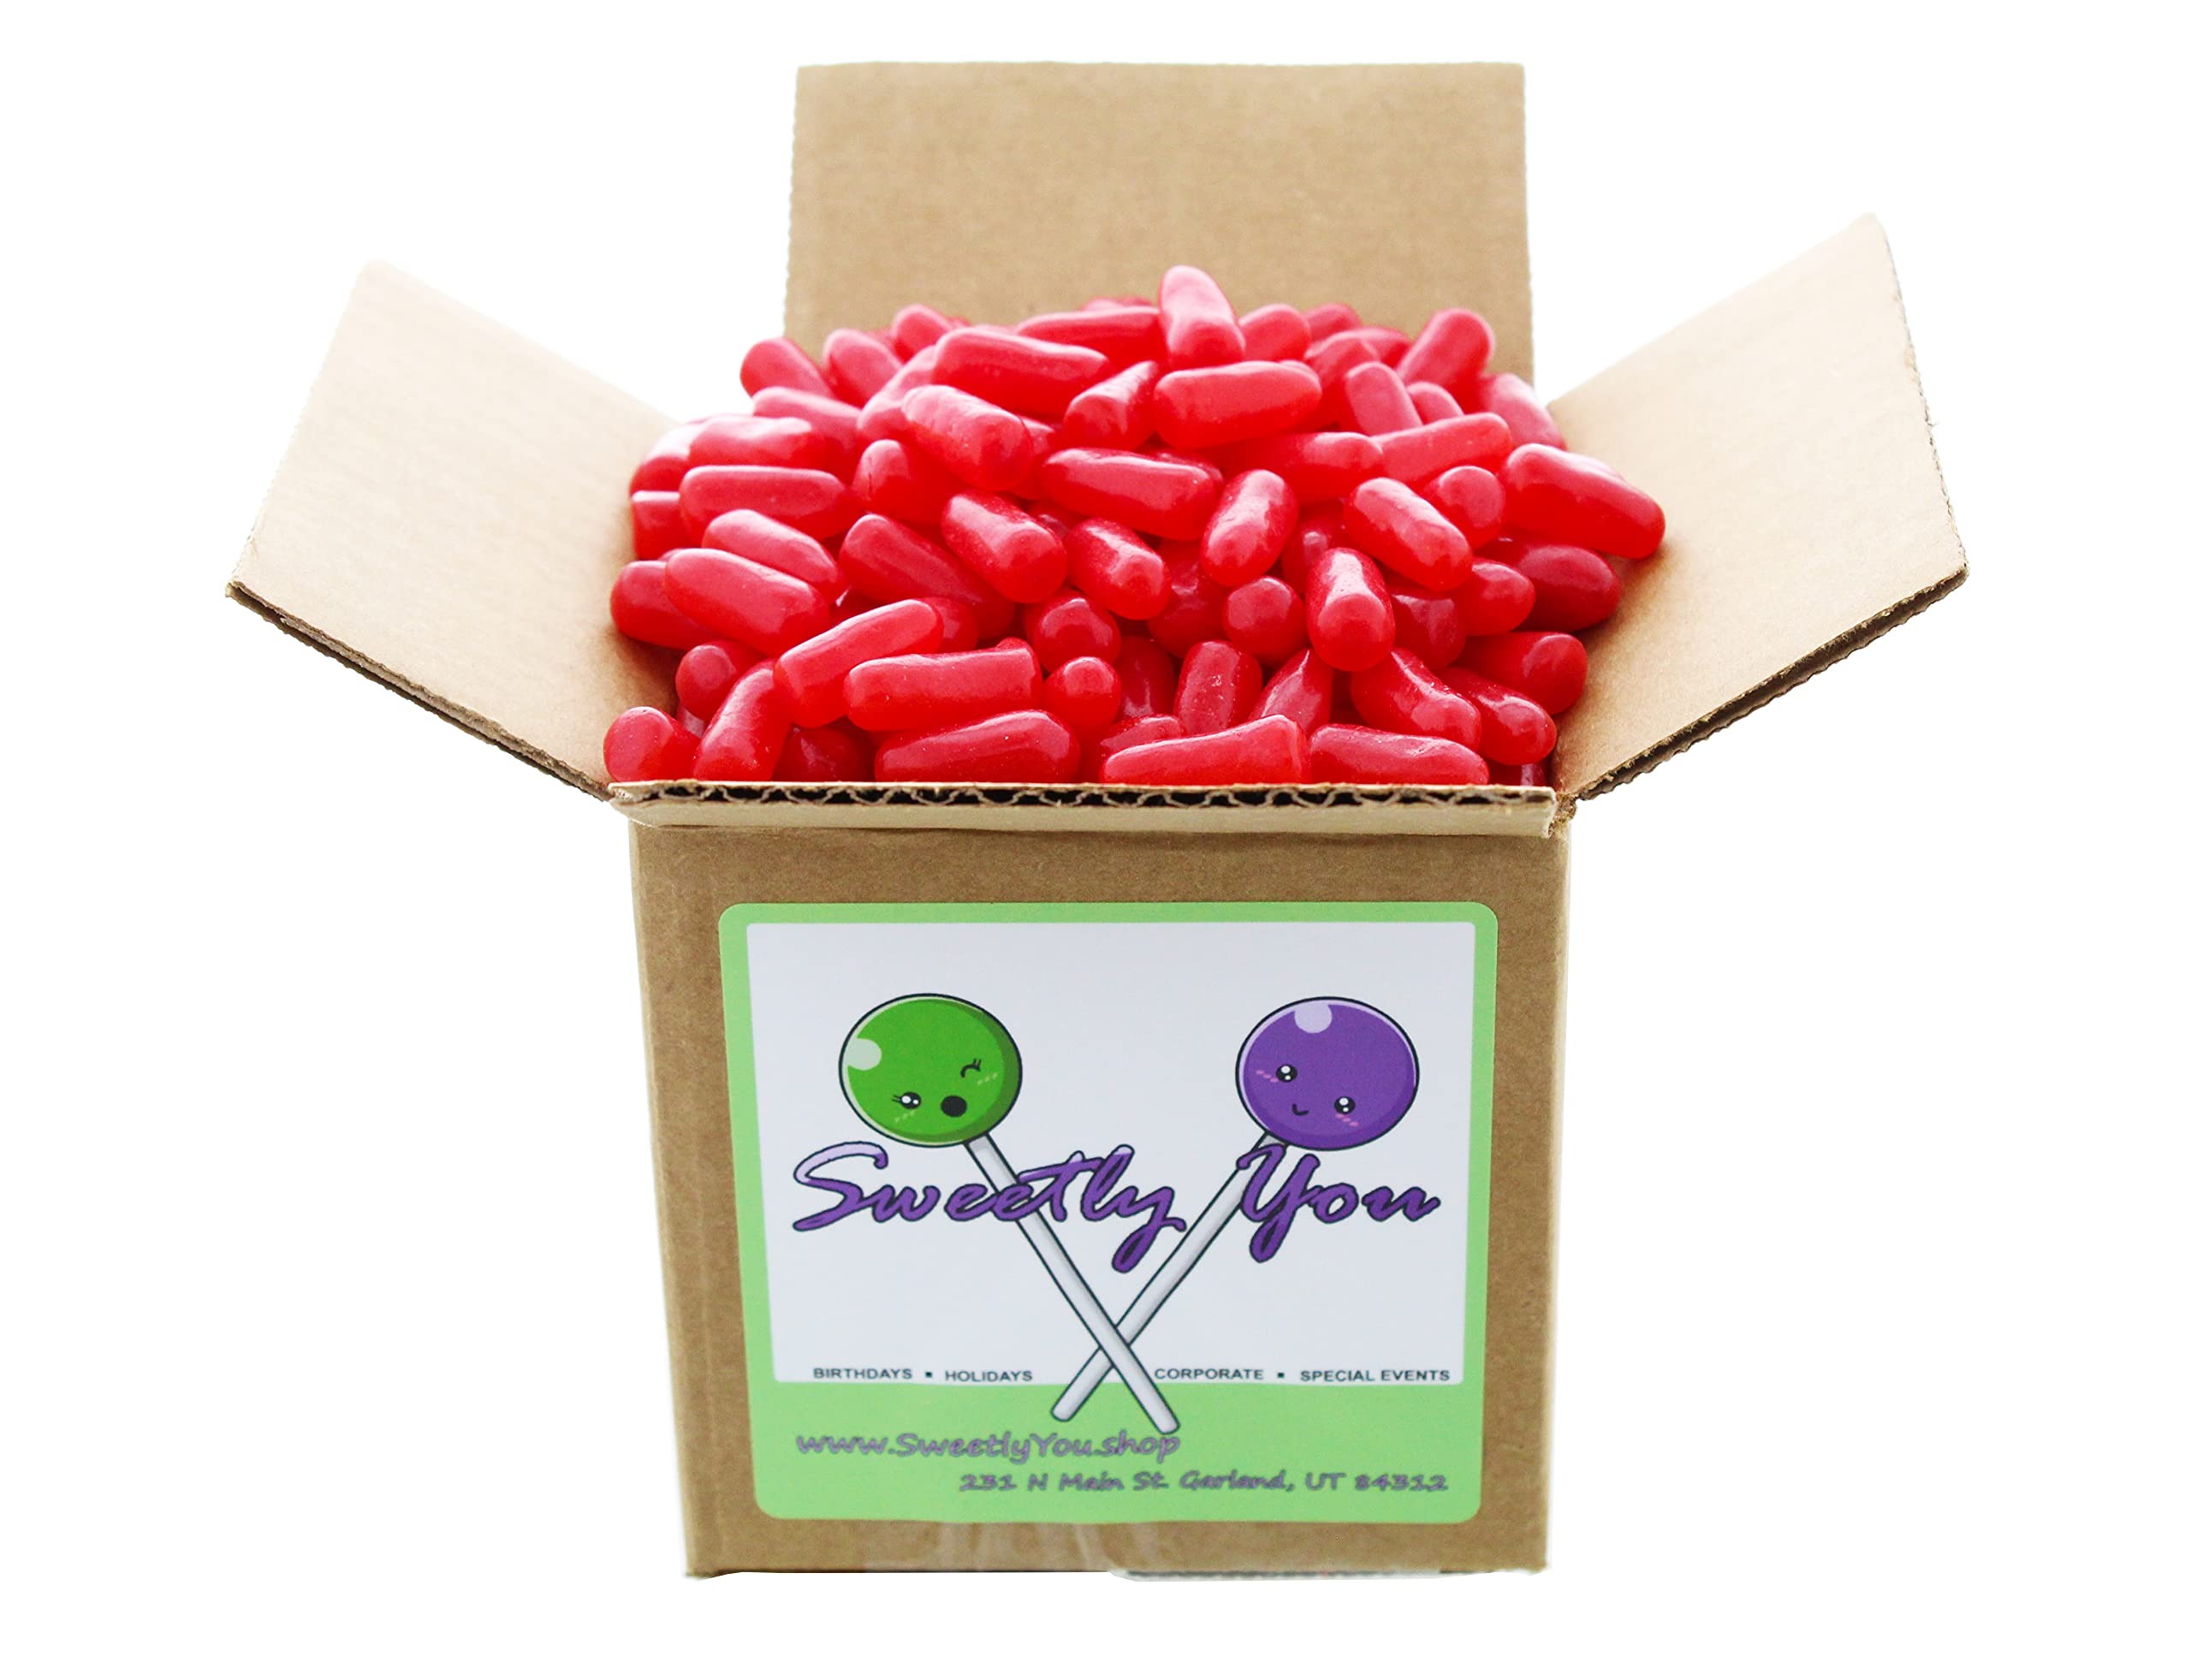
Item Name: Hot Tamales Candies 1.75LB - Fierce Chewy Cinnamon Candy in Bulk in 4x4x4 in. Cardboard Box
Bullet Point 1: Ordering this product gets you 1.75 pounds of Hot Tamales candy in a 4x4x4 in. box packed as full as full as possible without compromising the looks or quality of the candy.
Bullet Point 2: Who doesn't love a box full of candy? These make for the perfect gift for any and every occasion. Mother's and Father's Day, Christmas, Birthdays, you name it.
Bullet Point 3: This box is perfect for keeping your candy jar filled to the brim at all times.
Bullet Point 4: You can put your worries of dirty candy to rest knowing that all of your candy is prepared in an FDA registered food production facility. You'll get the freshest candy possible.
Product Description: Named for the famous spicy dish, these cylandrical scarlet sweets have been a staple of the candy world since 1950. A fistfull of Hot Tamales is sure to make the mouth water and the tongue cry tears of joy at the first taste of red hot fire. Set your world ablaze with a box of Hot Tamales.
Value: 28.0
Unit: Ounce

Price: 17.95